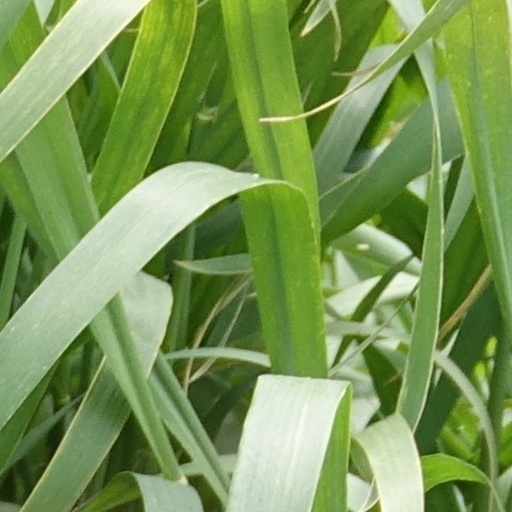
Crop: wheat